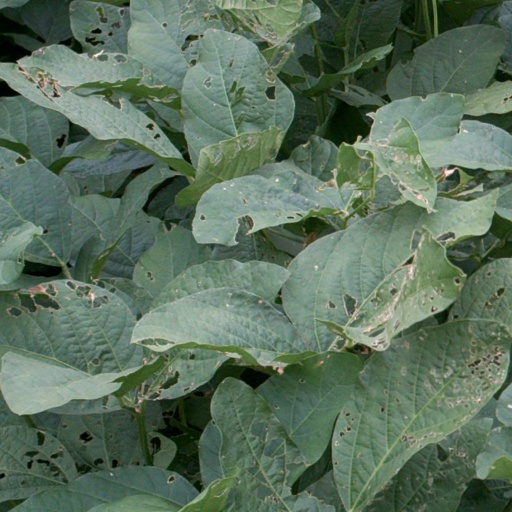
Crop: soybean